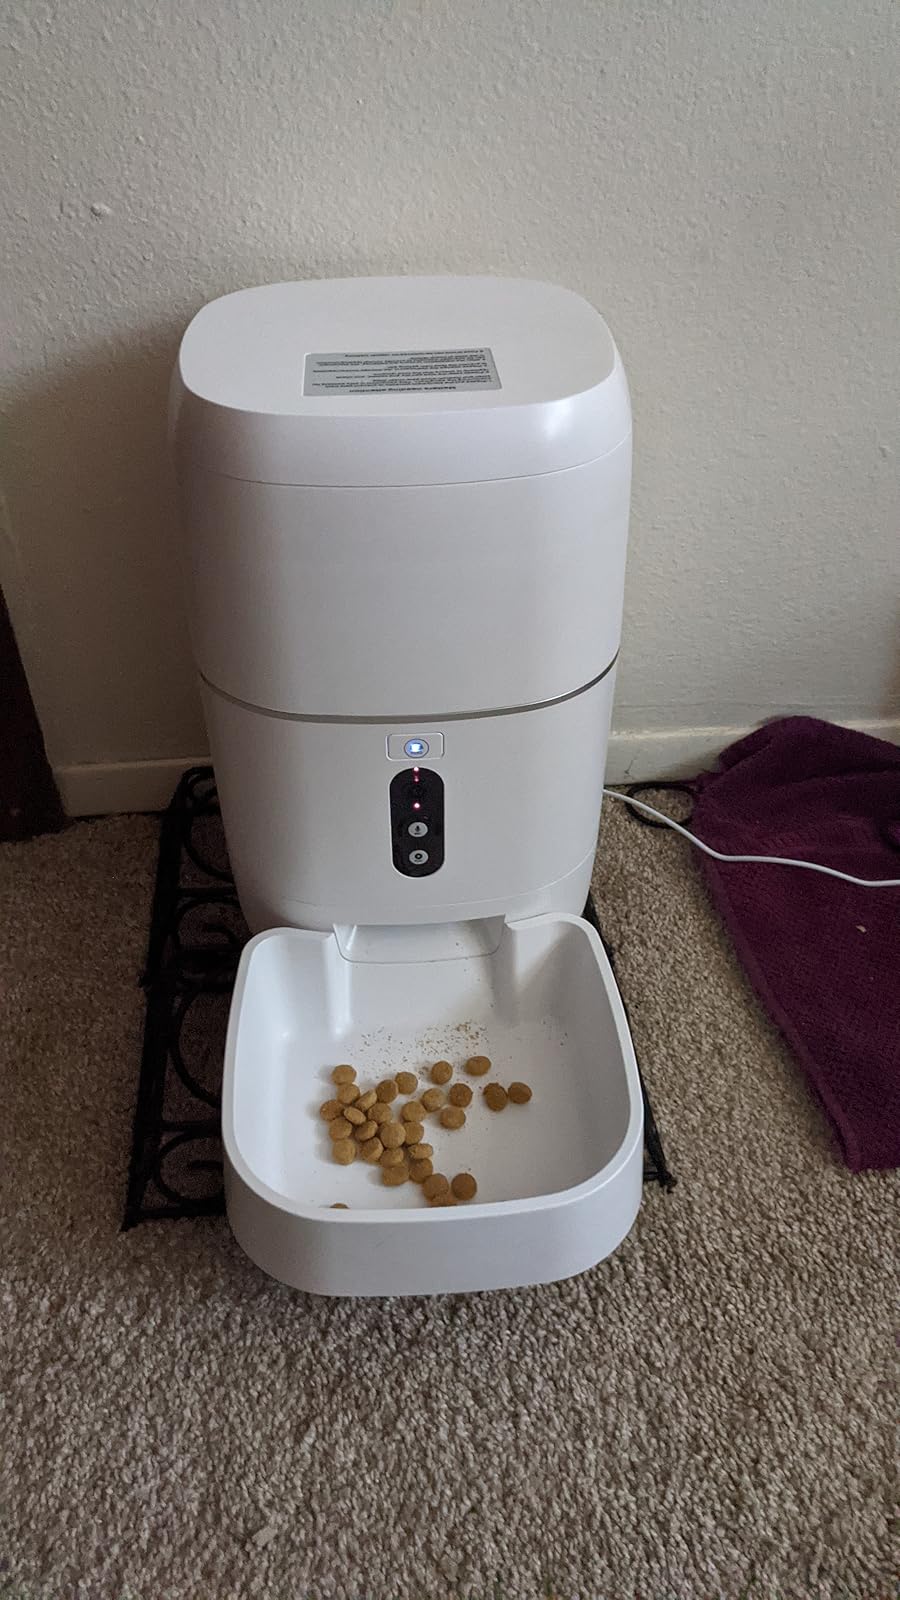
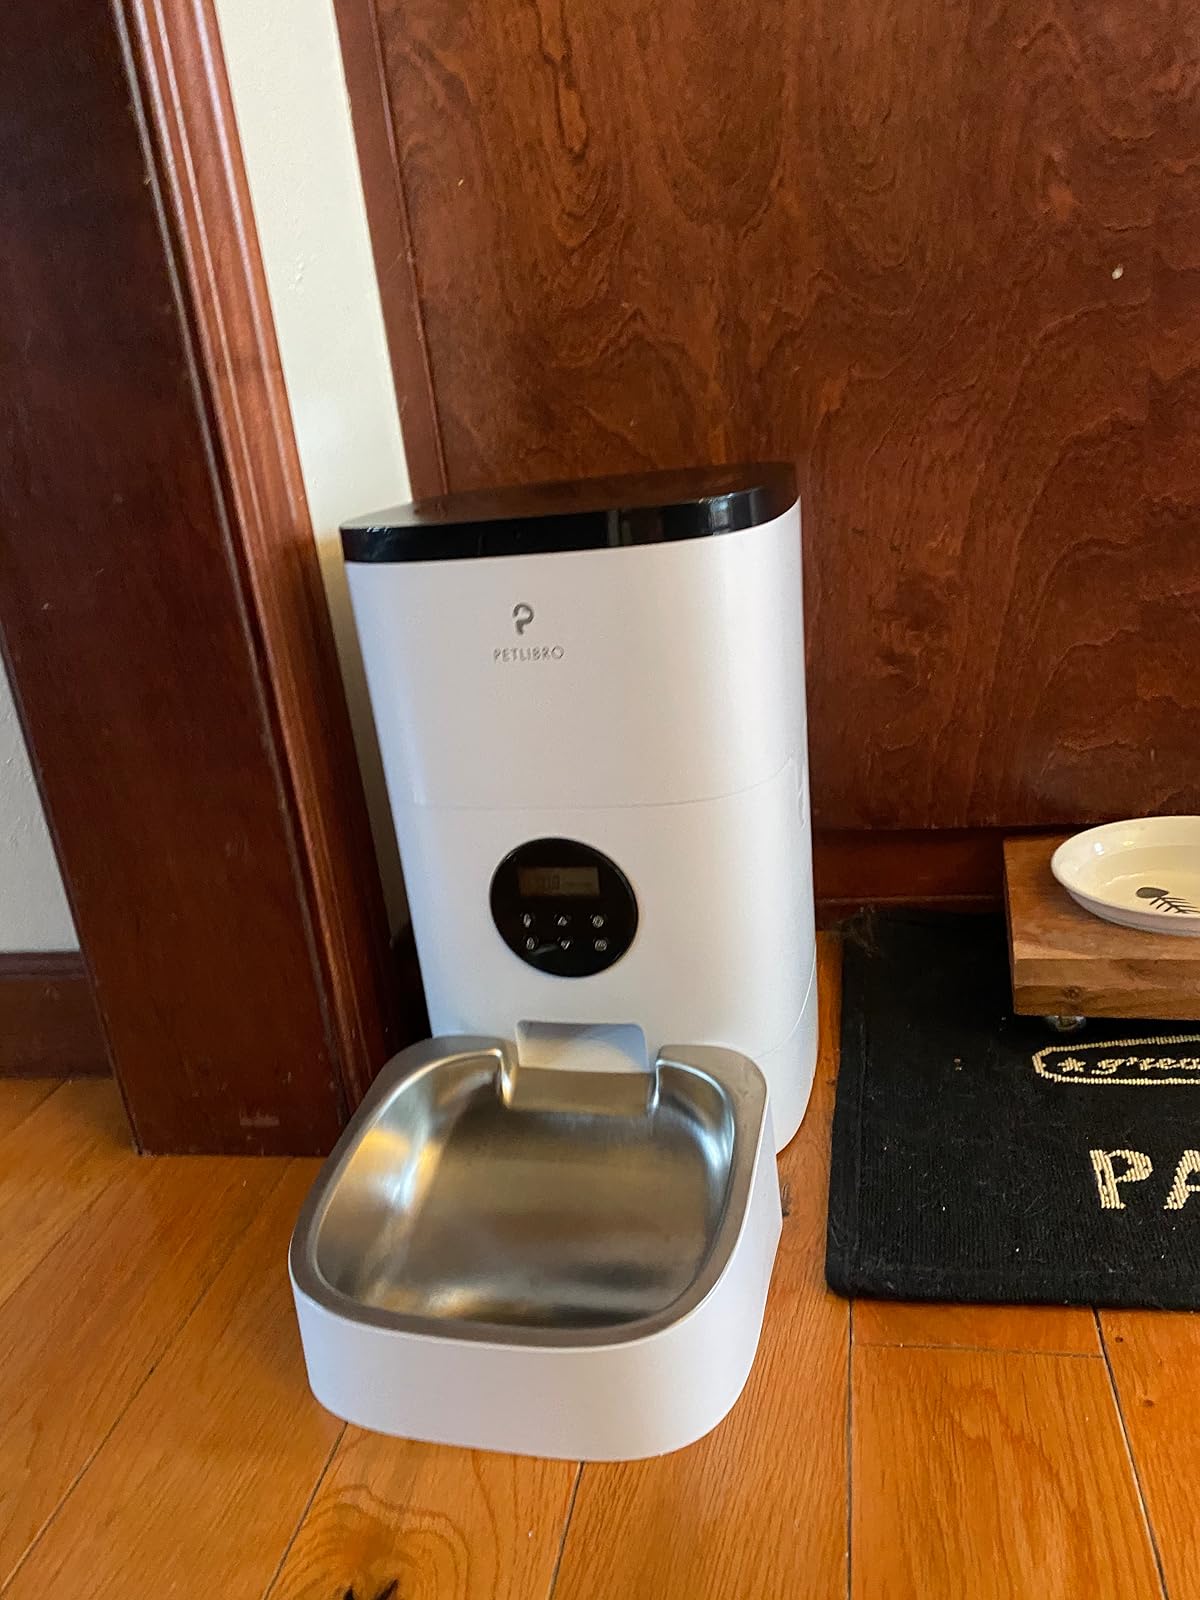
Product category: items_feeder
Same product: no